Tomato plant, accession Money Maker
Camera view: bottom (45 deg); turntable rotation: 180 degrees
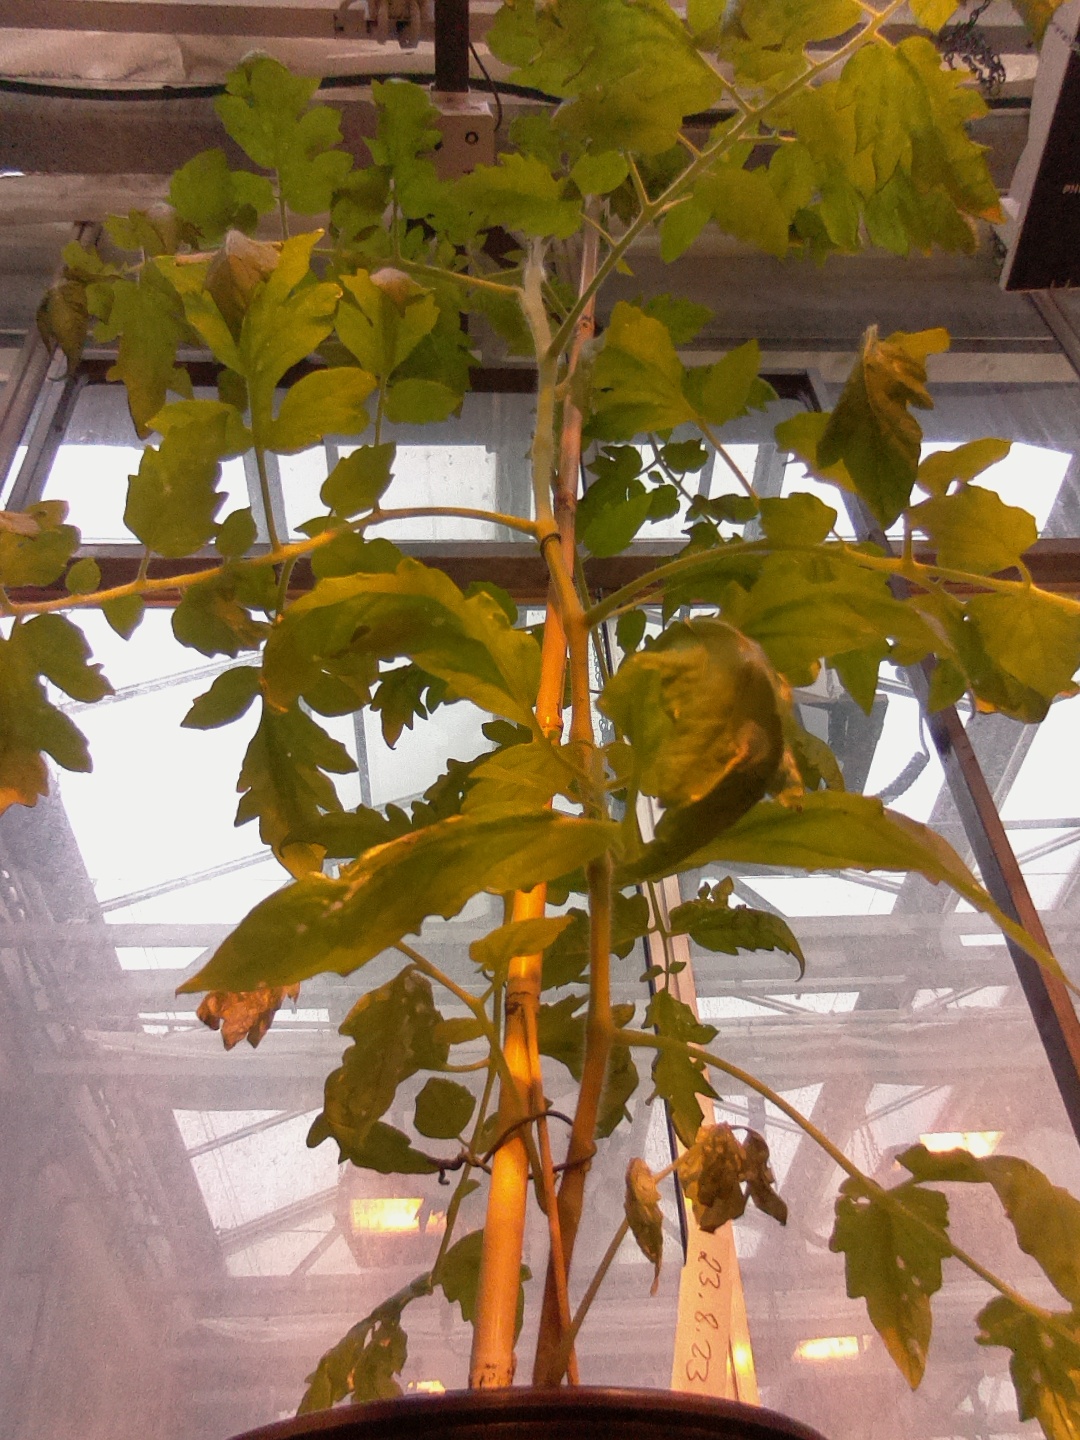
BBCH growth stage 54: 4 inflorescences visible